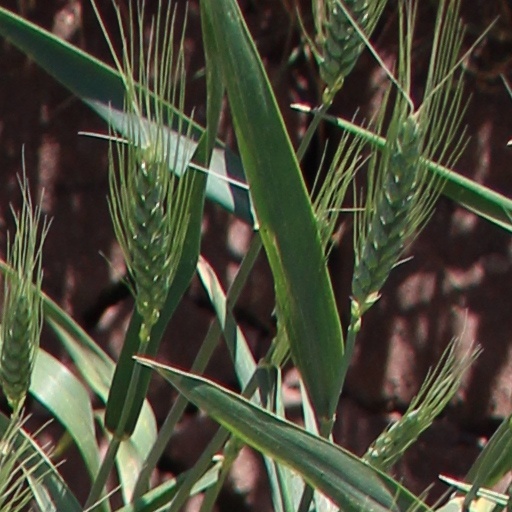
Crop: wheat